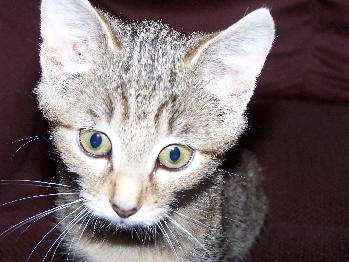
Label: cat